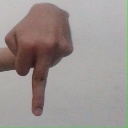
अक्षर: प